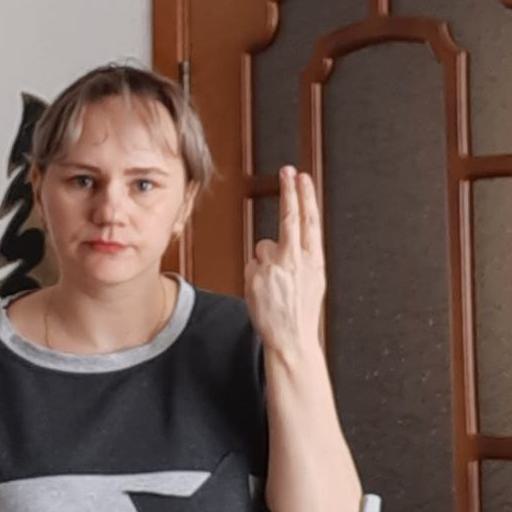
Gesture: two_up_inverted